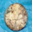
Label: plate